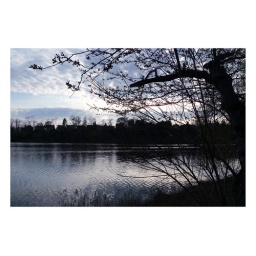
Look out of Grenadier Pond from High Park in Torontosillouette of a Cherry Blossom tree with no flowers in the foreground